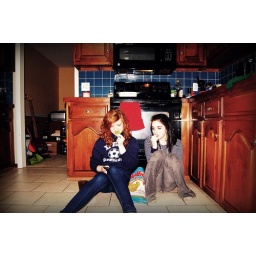
Baking a cake for Robert and Reza's birthday. Just eating chips in the kitchen floor. as usual.